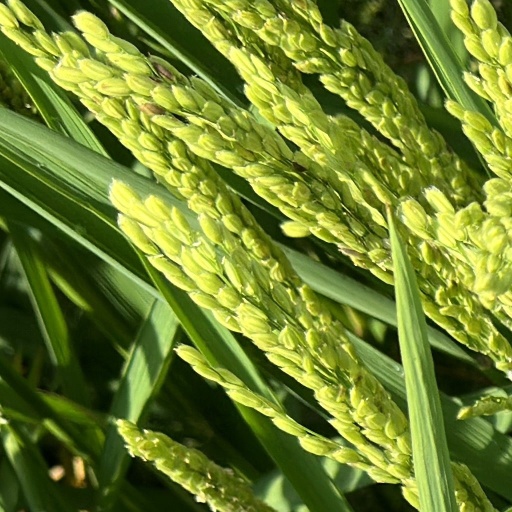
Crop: rice